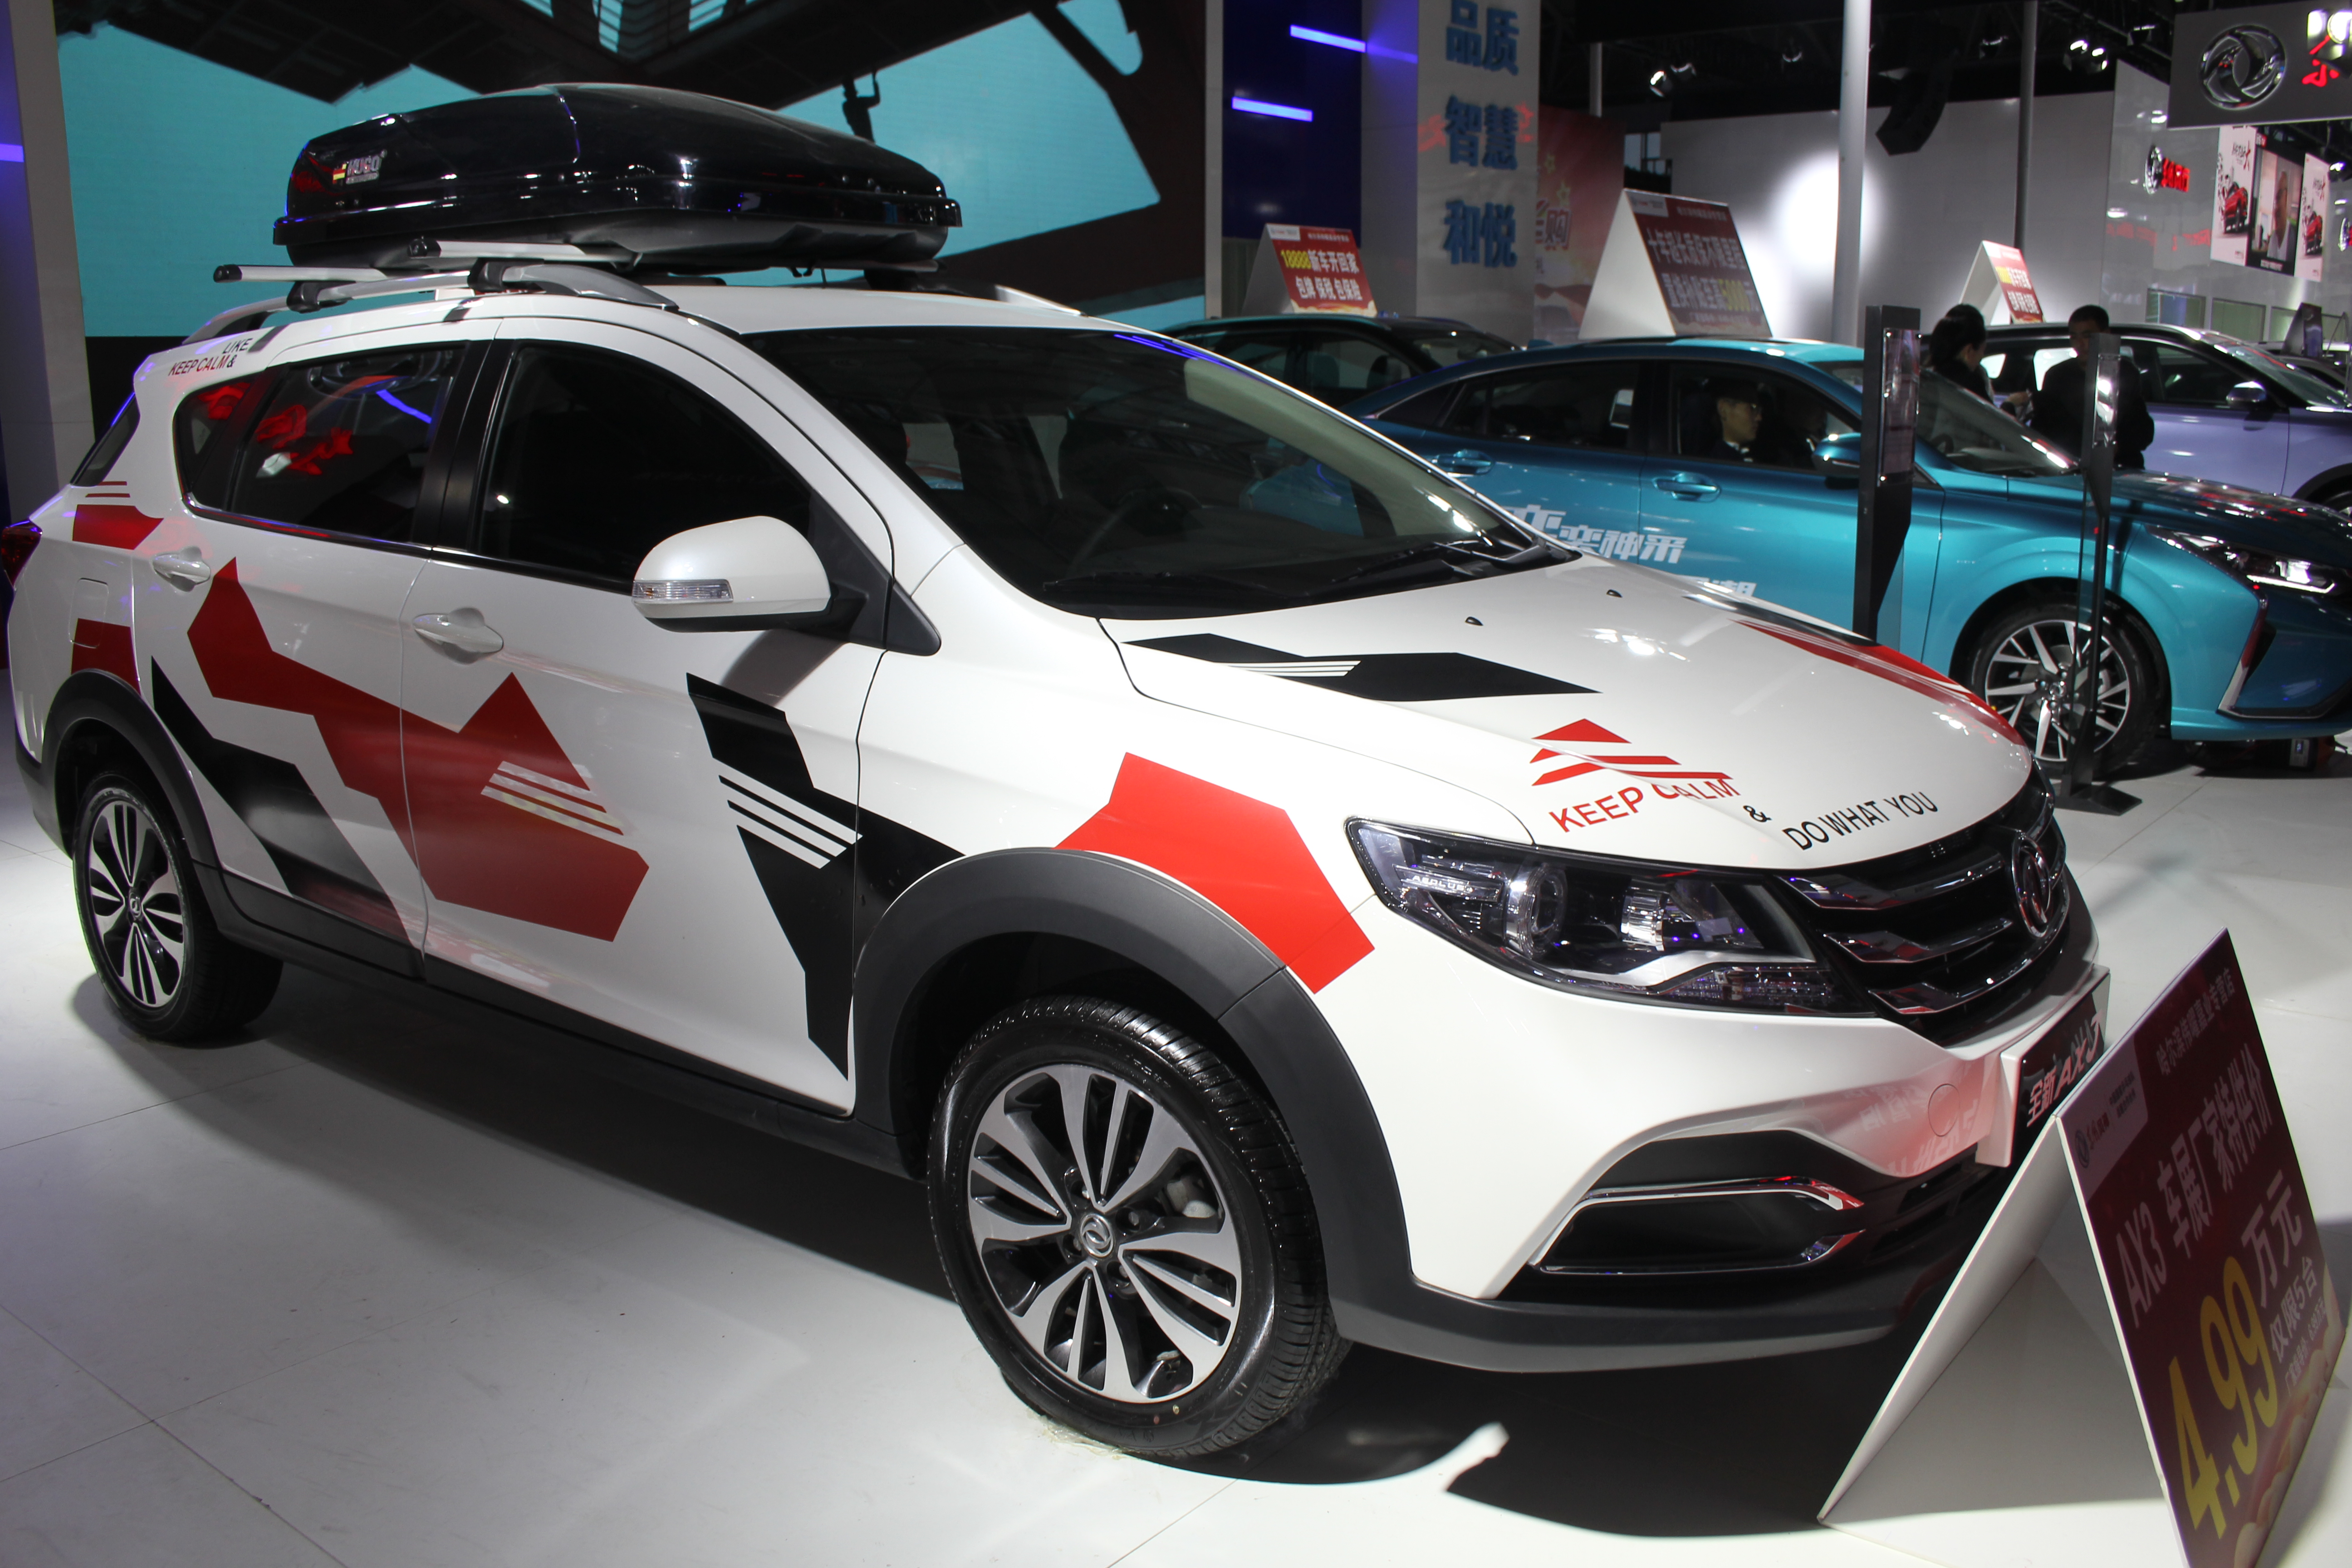
cars, vehicles, arts, land vehicle, vehicle, car, motor vehicle, auto show, automotive design, kia sportage, sport utility vehicle, kia motors, city car, automotive exterior, crossover suv, hatchback, subcompact car, hot hatch, mid size car, compact car, family car